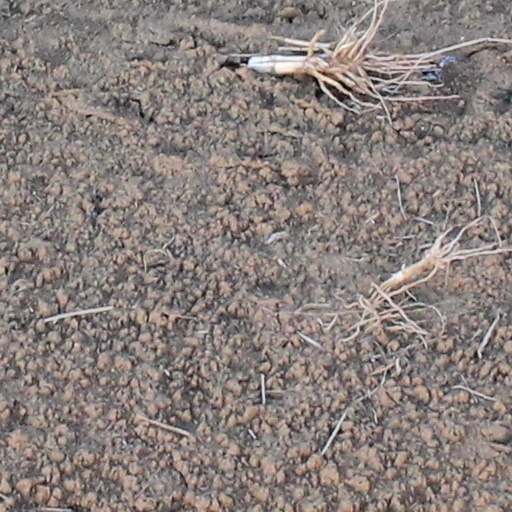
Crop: wheat